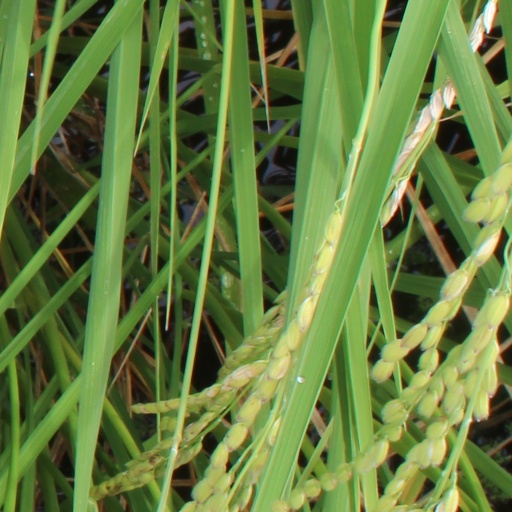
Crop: rice